Sevastopol

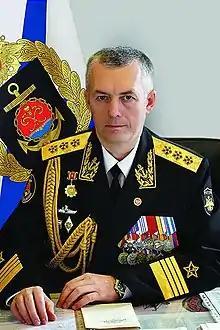
Aleksandr Nosatov, 2018

The city of Sevastopol is located at the southwestern tip of the Crimean peninsula in a headland known as Heracles peninsula on a coast of the Black Sea. The city is designated a special city-region of Ukraine which besides the city itself includes several of its outlying settlements. The city itself is concentrated mostly in the western portion of the region and around the long Bay of Sevastopol. This bay is a ria, a river canyon drowned by Holocene sea-level rise, and the outlet of Chorna River. Away in a remote location southeast of Sevastopol is located the former city of Balaklava (since 1957 incorporated within Sevastopol), the bay of which in the Soviet era served as a main port for the Soviet diesel-powered submarines.